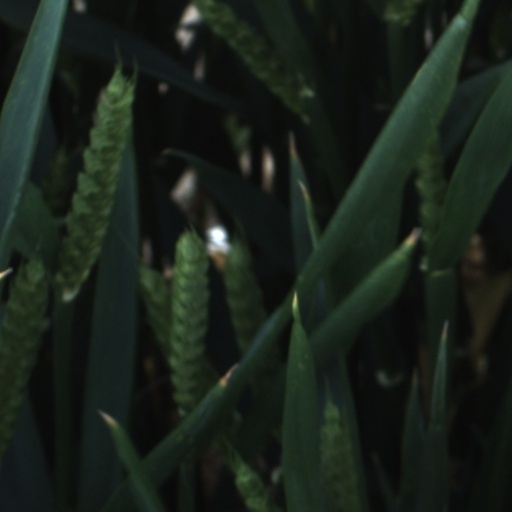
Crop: wheat